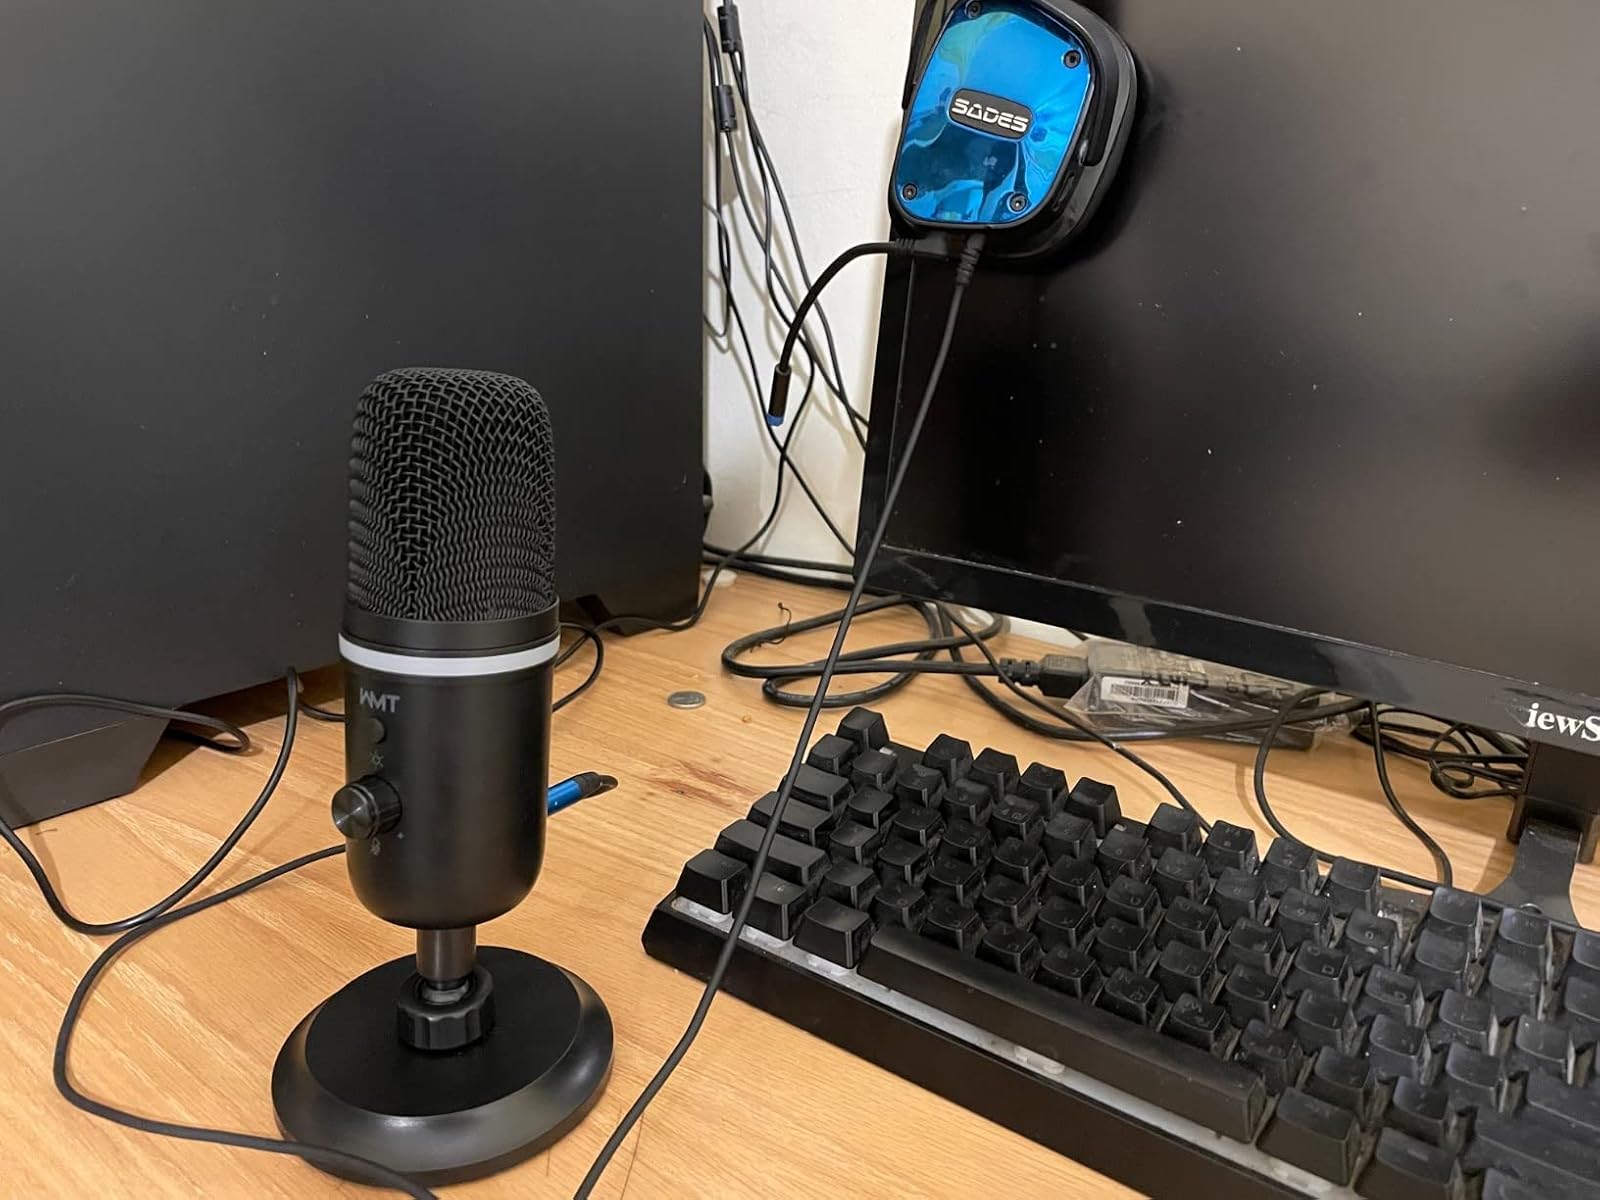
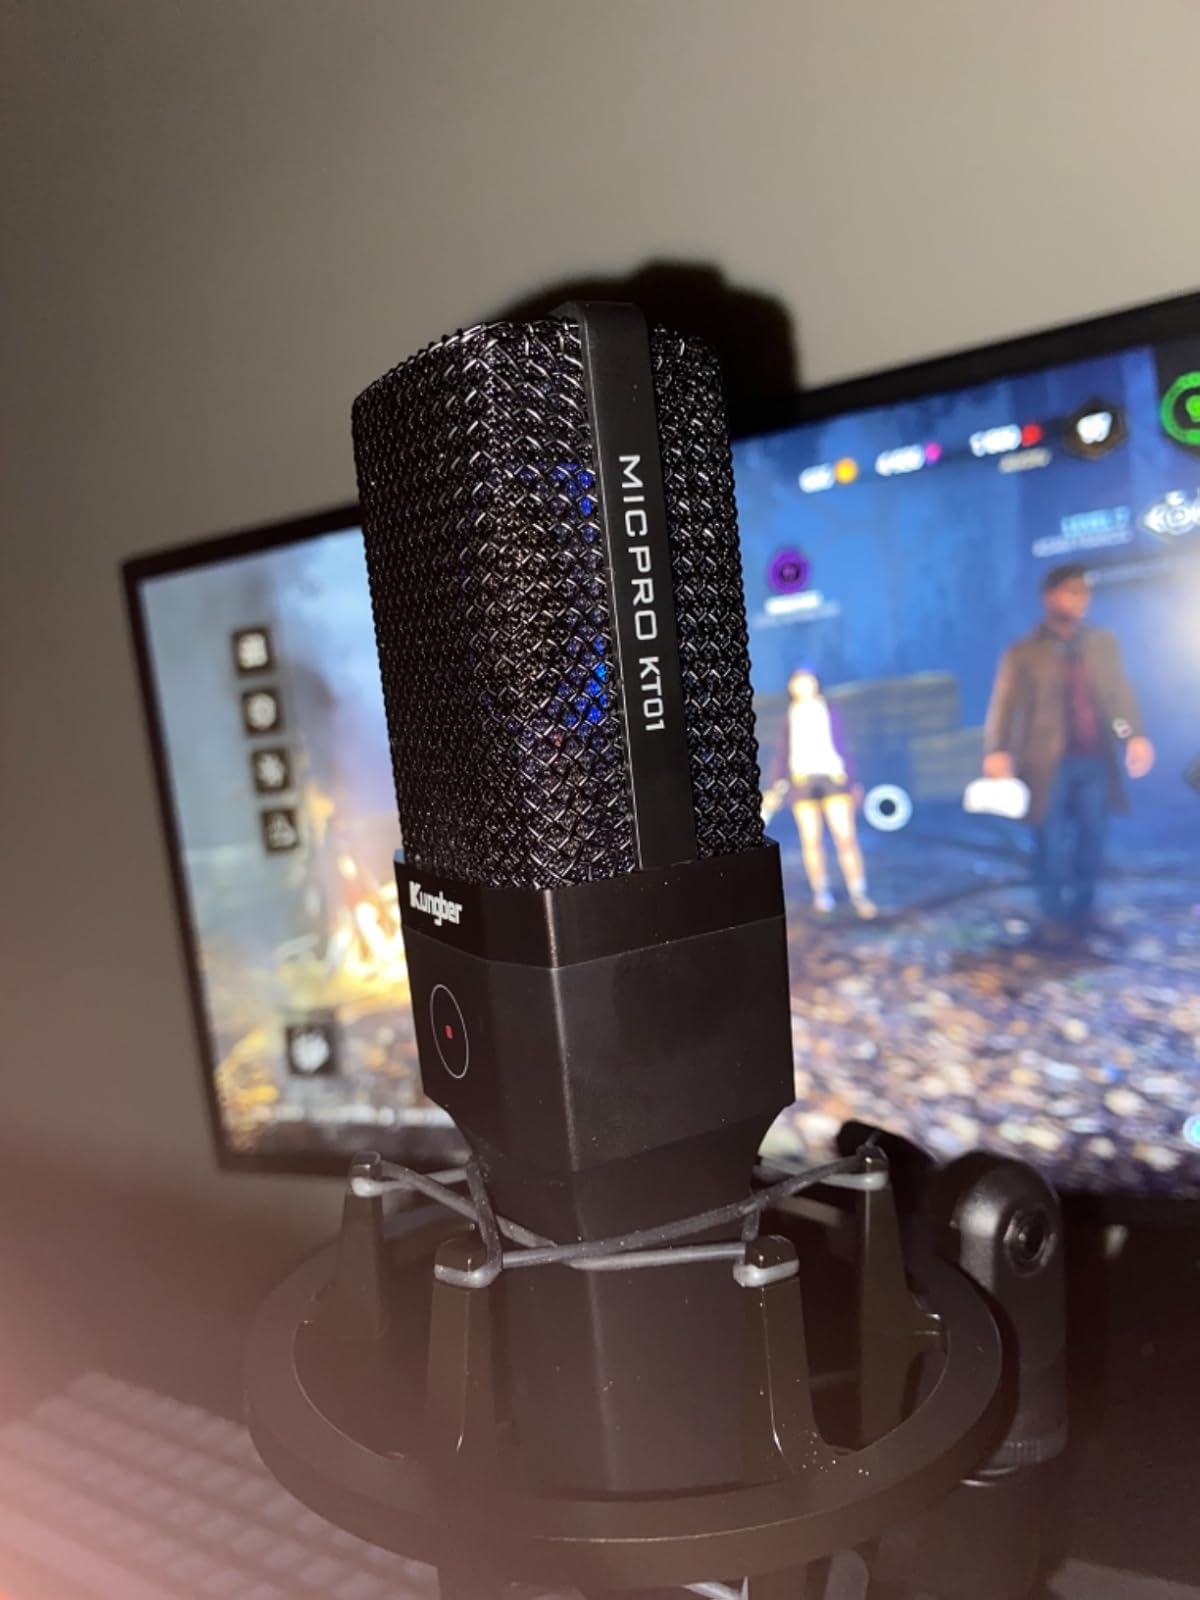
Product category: microphone
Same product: no